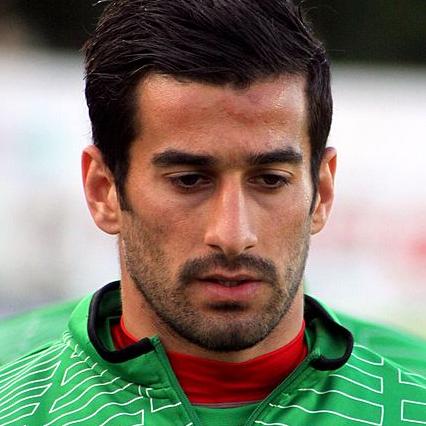
Age: 23